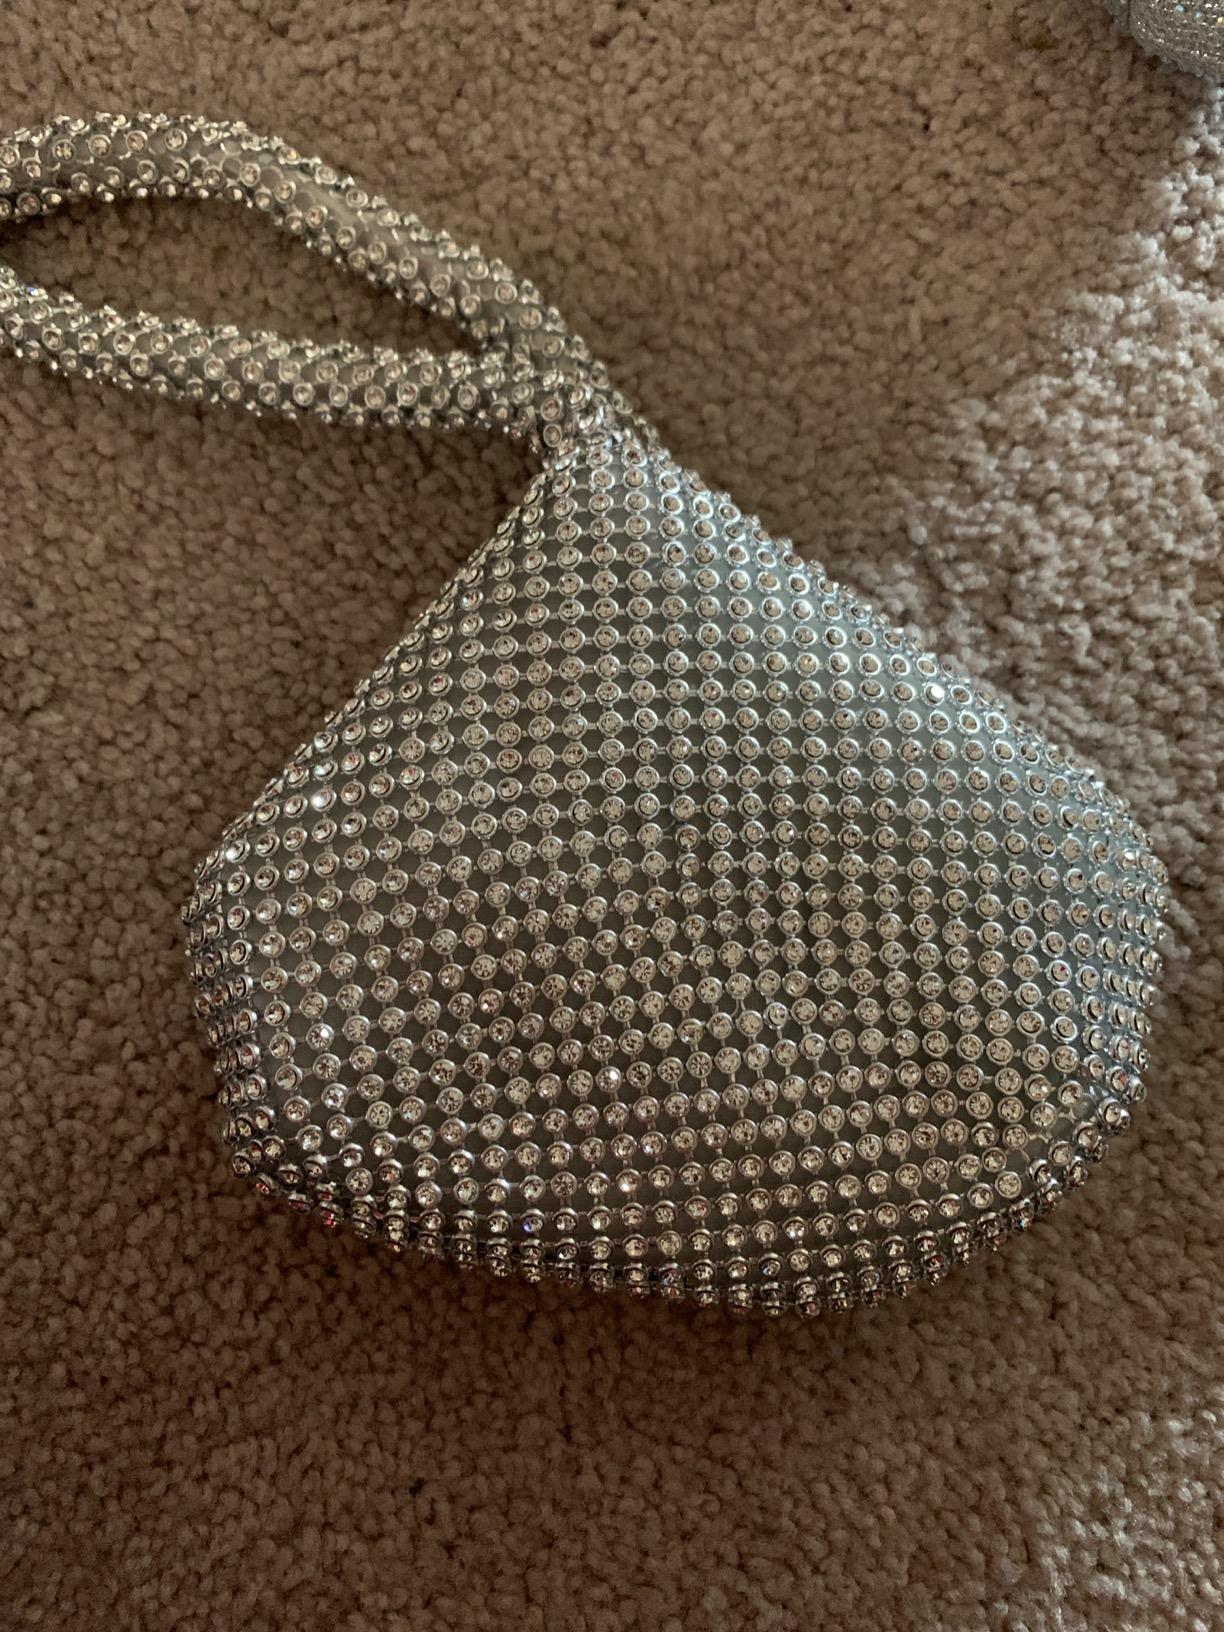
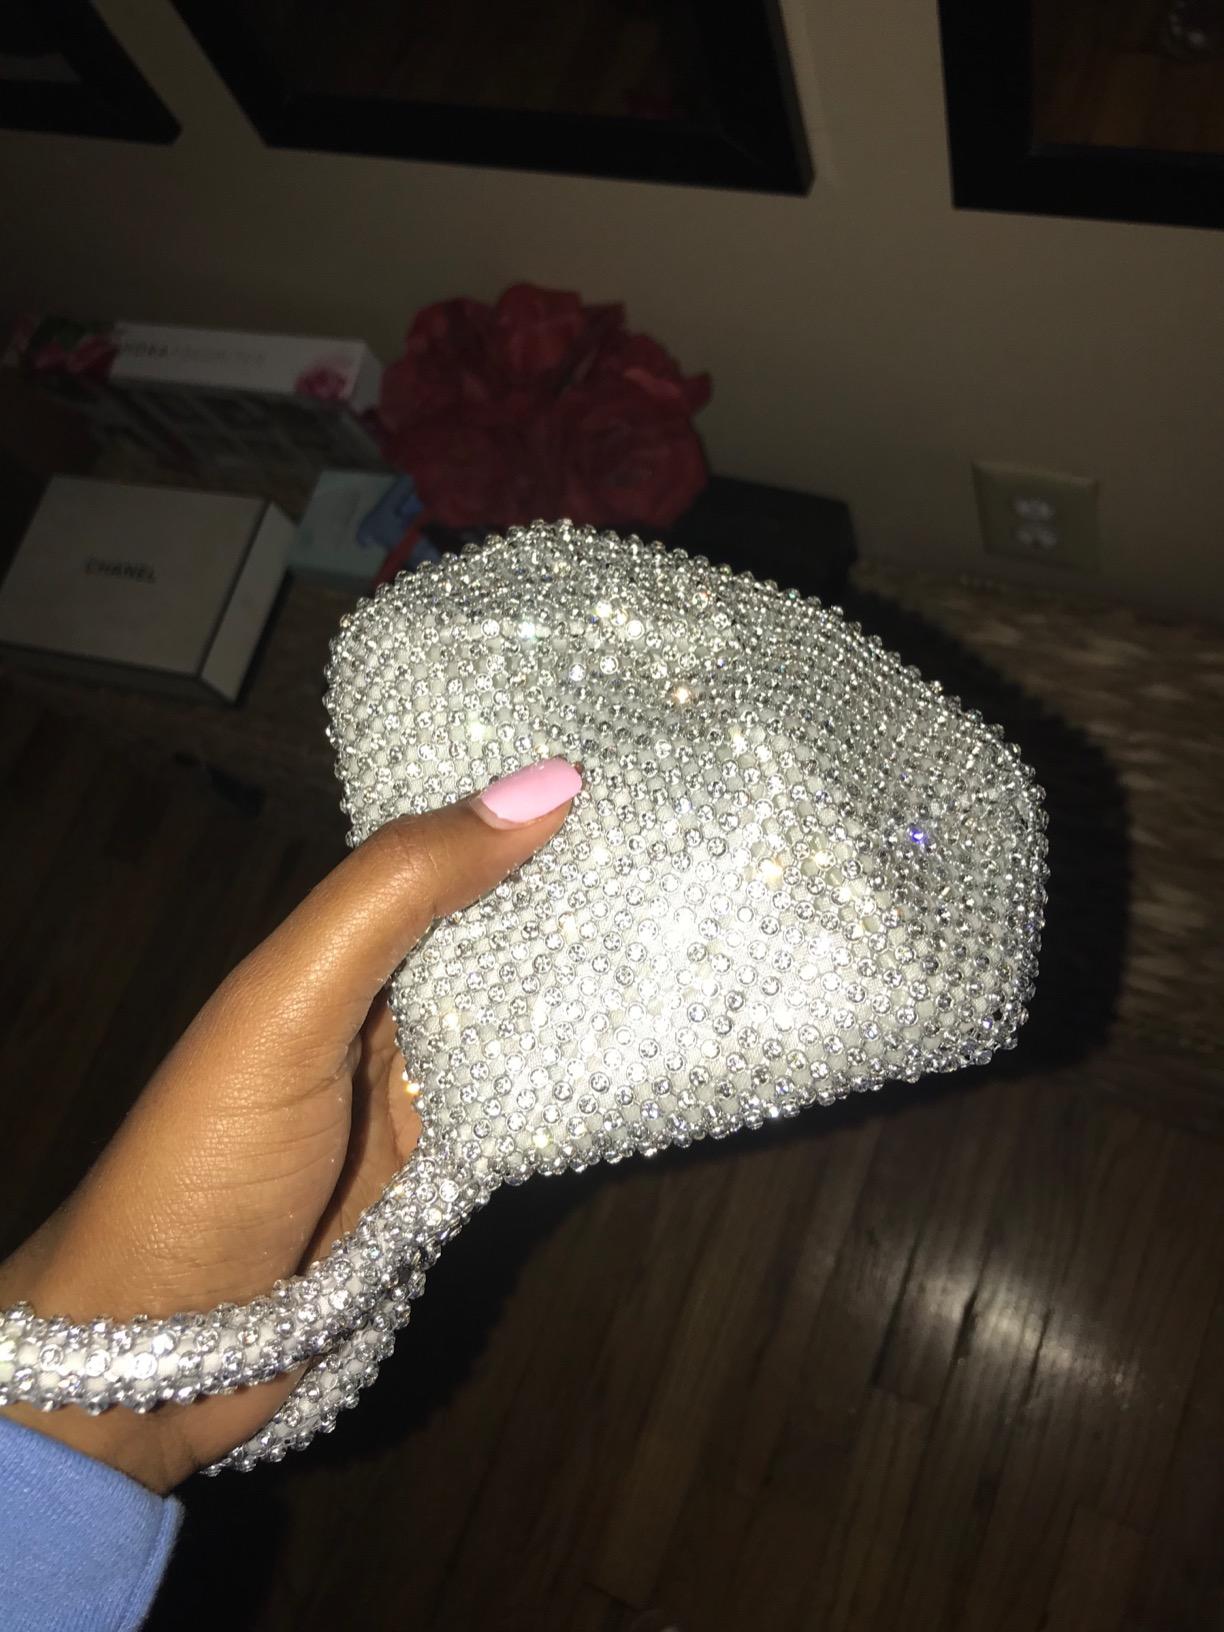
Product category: accessories_handbag
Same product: yes